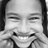
Emotion: happy